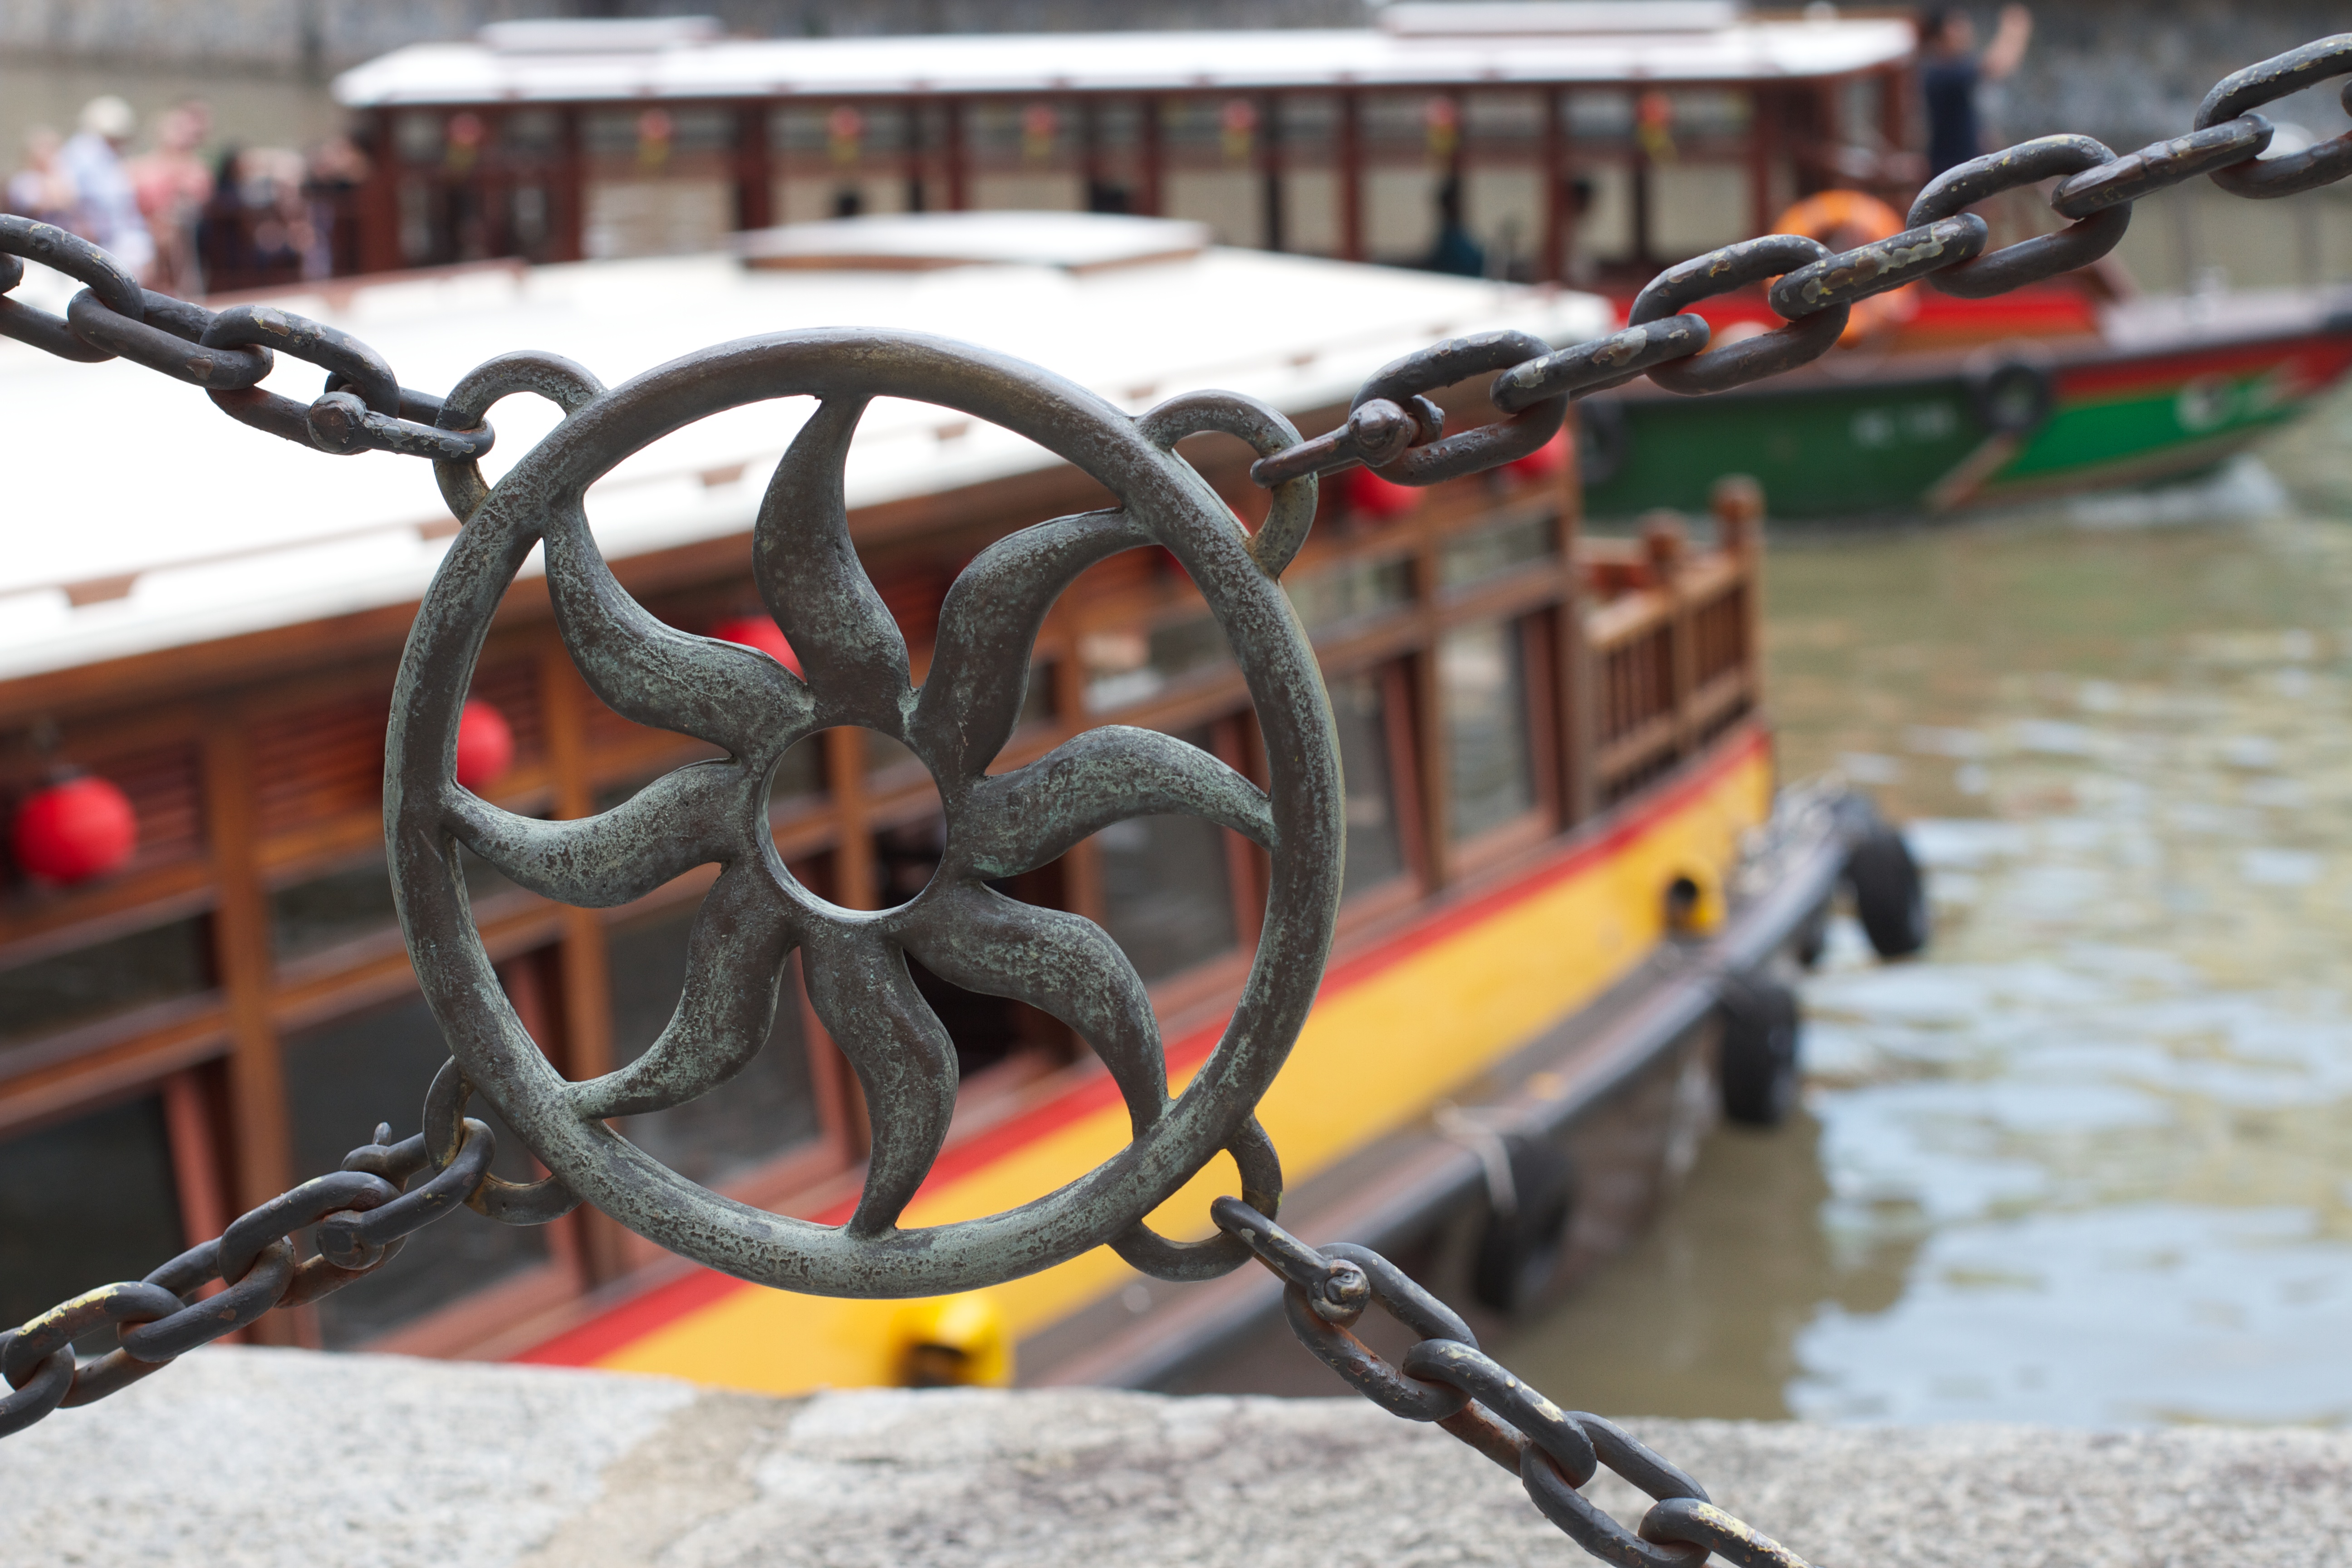
transport, vehicle